Square's Tom Sawyer

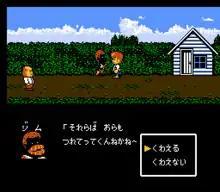
Speaking to Tom, Jim displays a typical blackface caricature.

The game was never localized outside Japan, and was noted by "IGN" as an example of racism in video games. In 2010, "UGO" ranked it as the #4 most racist video game in history.